Kaveri Pushkaram

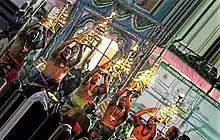
Kaveri Arathi in Thula Ghat

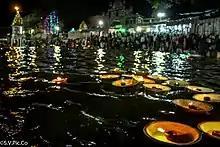
Lamps in Kaveri-Thula Ghat

The main event is at the Thula Kattam in Mayiladuthurai on the Cauvery, thousands of devotees sprinkled the holy water from the specially crafted tank readied as part of the Maha Pushkaram efforts. The Thula Kattam was renovated at a cost of ₹3 crore and the 12 sacred wells(built during medieval chola period) in the Thula Kattam also underwent a major revival. An idol of Kaveri matha was installed in the shores of river and poojas are being performed as part of this celebration